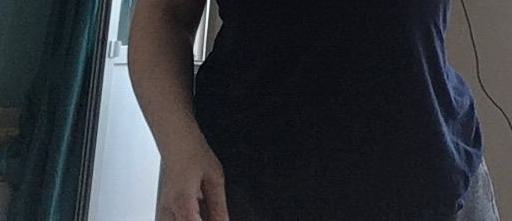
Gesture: no_gesture